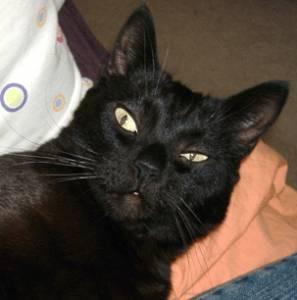
Breed: Bombay